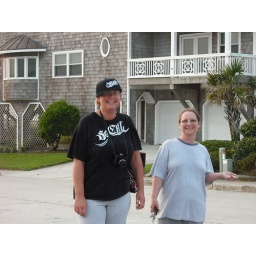
alison in the black shirt my wife in the gray my wifes my best friend and ally is our